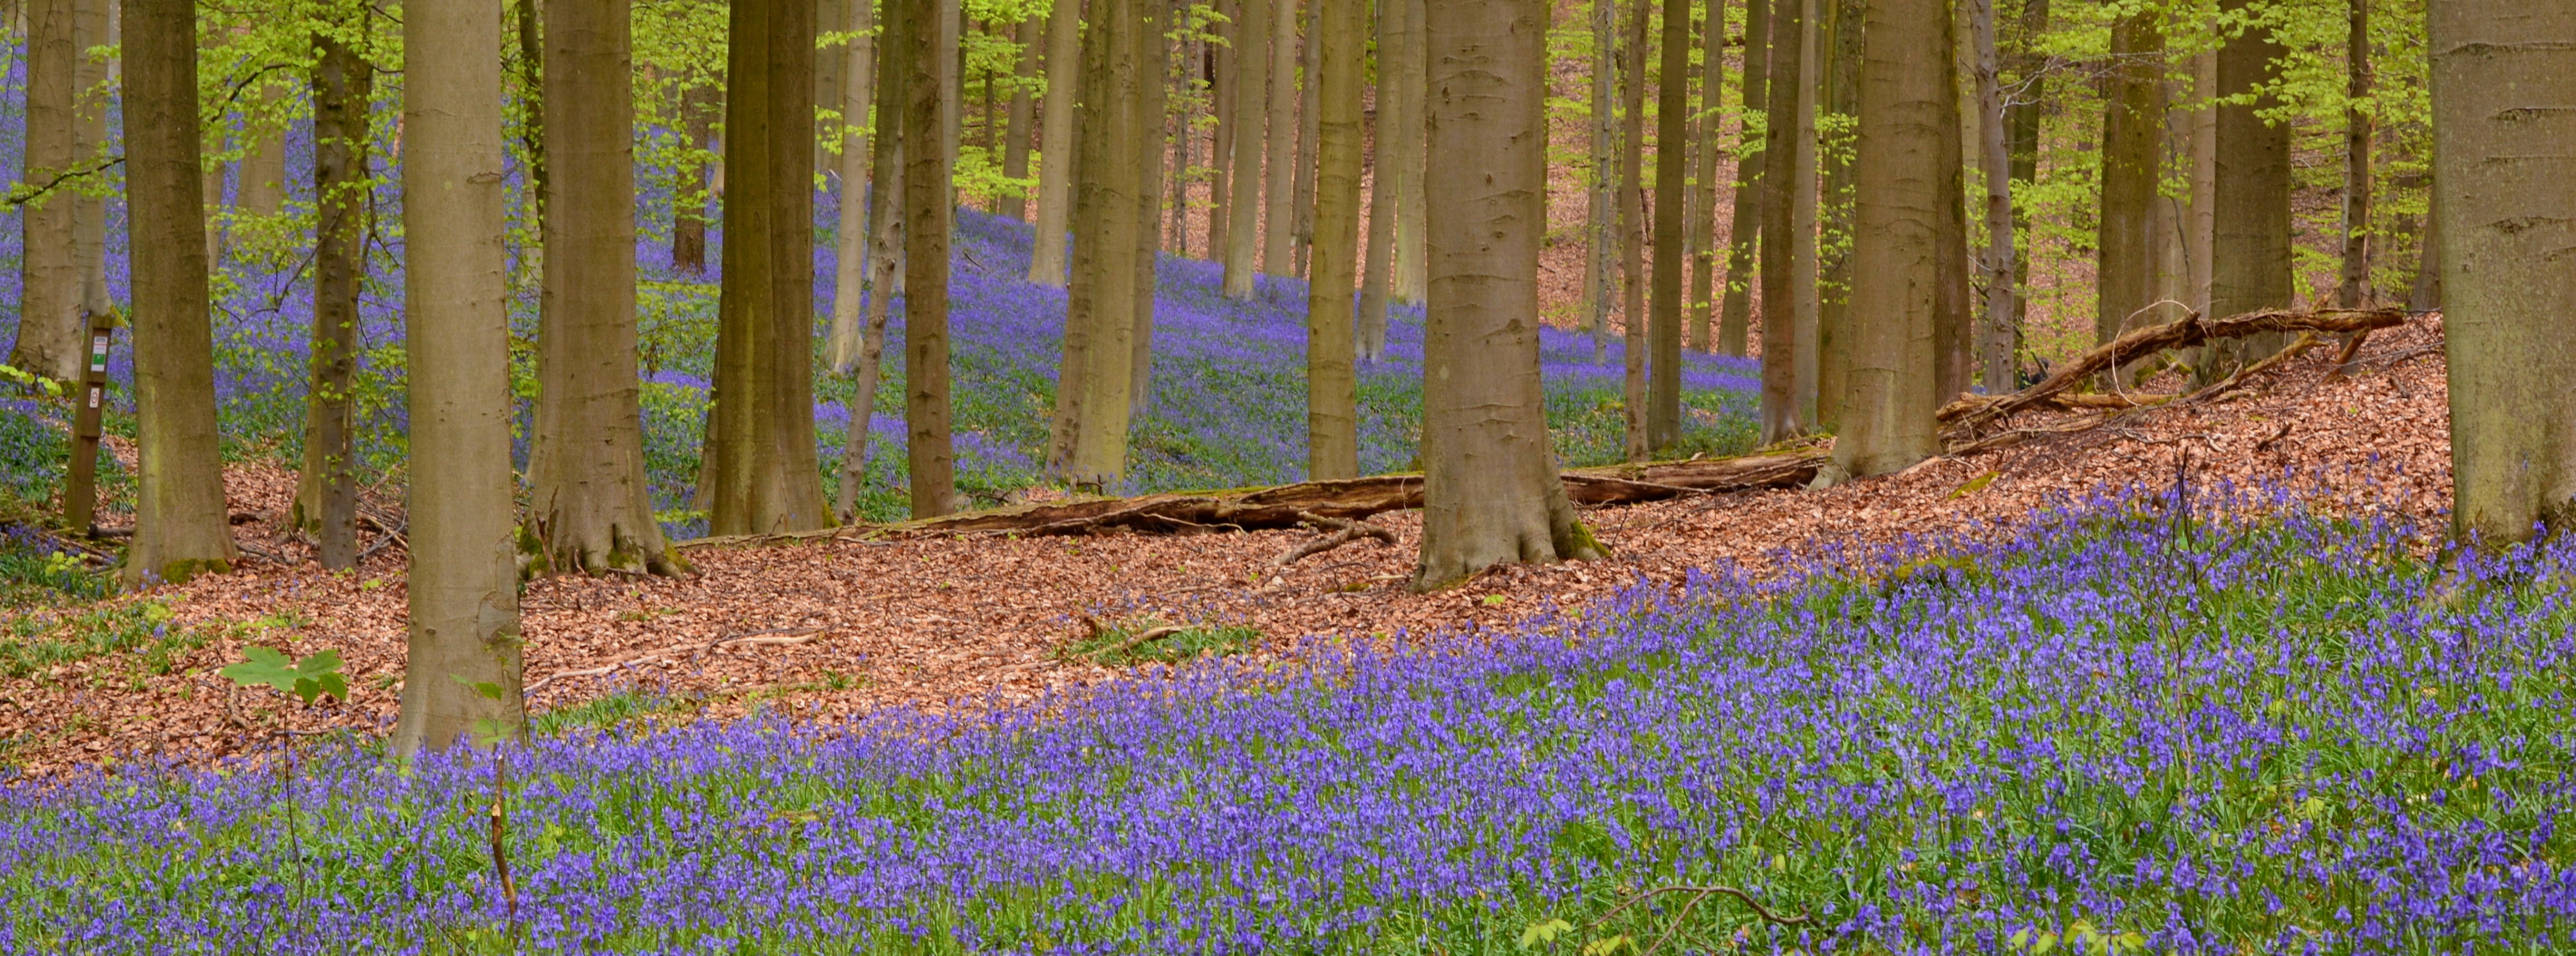
landscape, tree, nature, forest, grass, plant, field, meadow, prairie, sunlight, flower, purple, spring, blue, wildflower, flowers, bluebell, trees, colors, beauty, woodland, habitat, ecosystem, bluebells, lupin, flowering plant, facebook background, biome, hallerbos, wild hyacinth, declivity, natural environment, grass family, land plant